Post-conceptual art

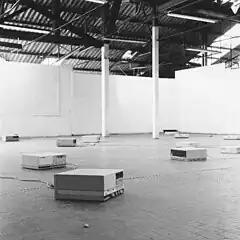
Maurizio Bolognini, "Sealed Computers" (Nice, France, 1997). This installation uses computer codes to create endless flows of random images which will never be accessible for viewing. Images are continuously generated but they are prevented from becoming a physical artwork.

Conceptual art focused attention on the idea behind the art object and questioned the traditional role of that object as the conveyor of meaning. Subsequently, those theories cast doubt upon the necessity of materiality itself as conceptual artists "de-materialized" the art object and began to produce time-based and ephemeral artworks. Although total dematerialization of the art object never occurred, the art object became flexible – malleable – and that malleability, coupled with semiotics and computer processing, has resulted in the post-conceptual art object.